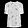
Label: T - shirt / top